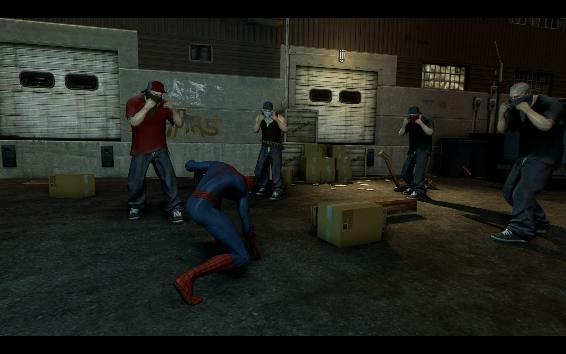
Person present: Yes